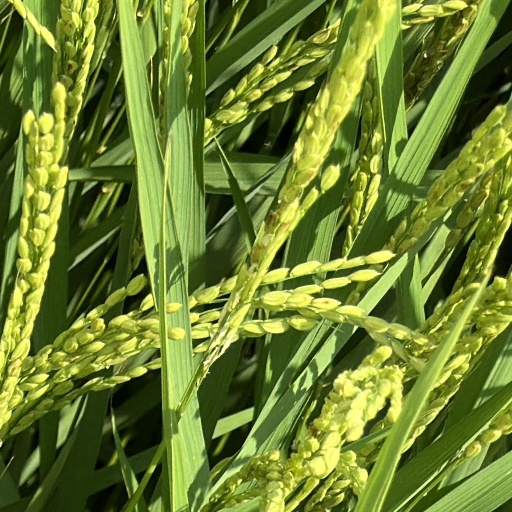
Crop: rice